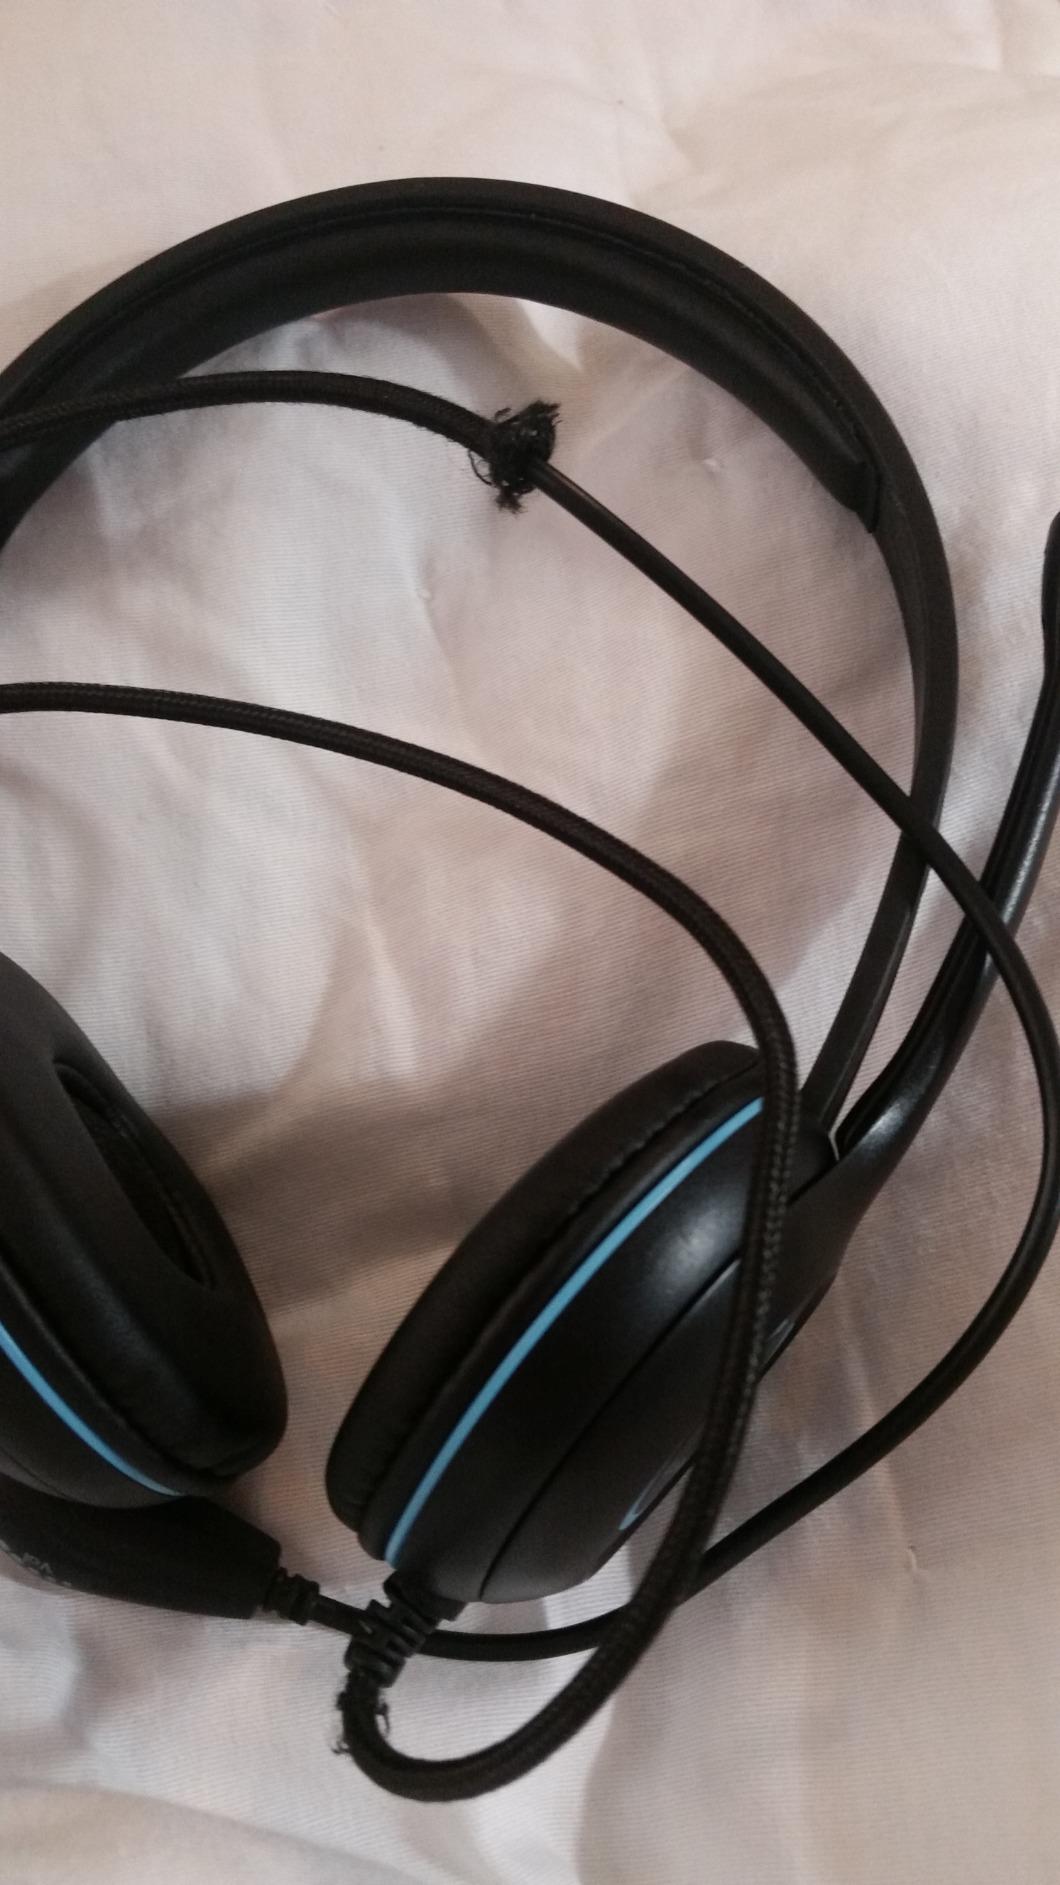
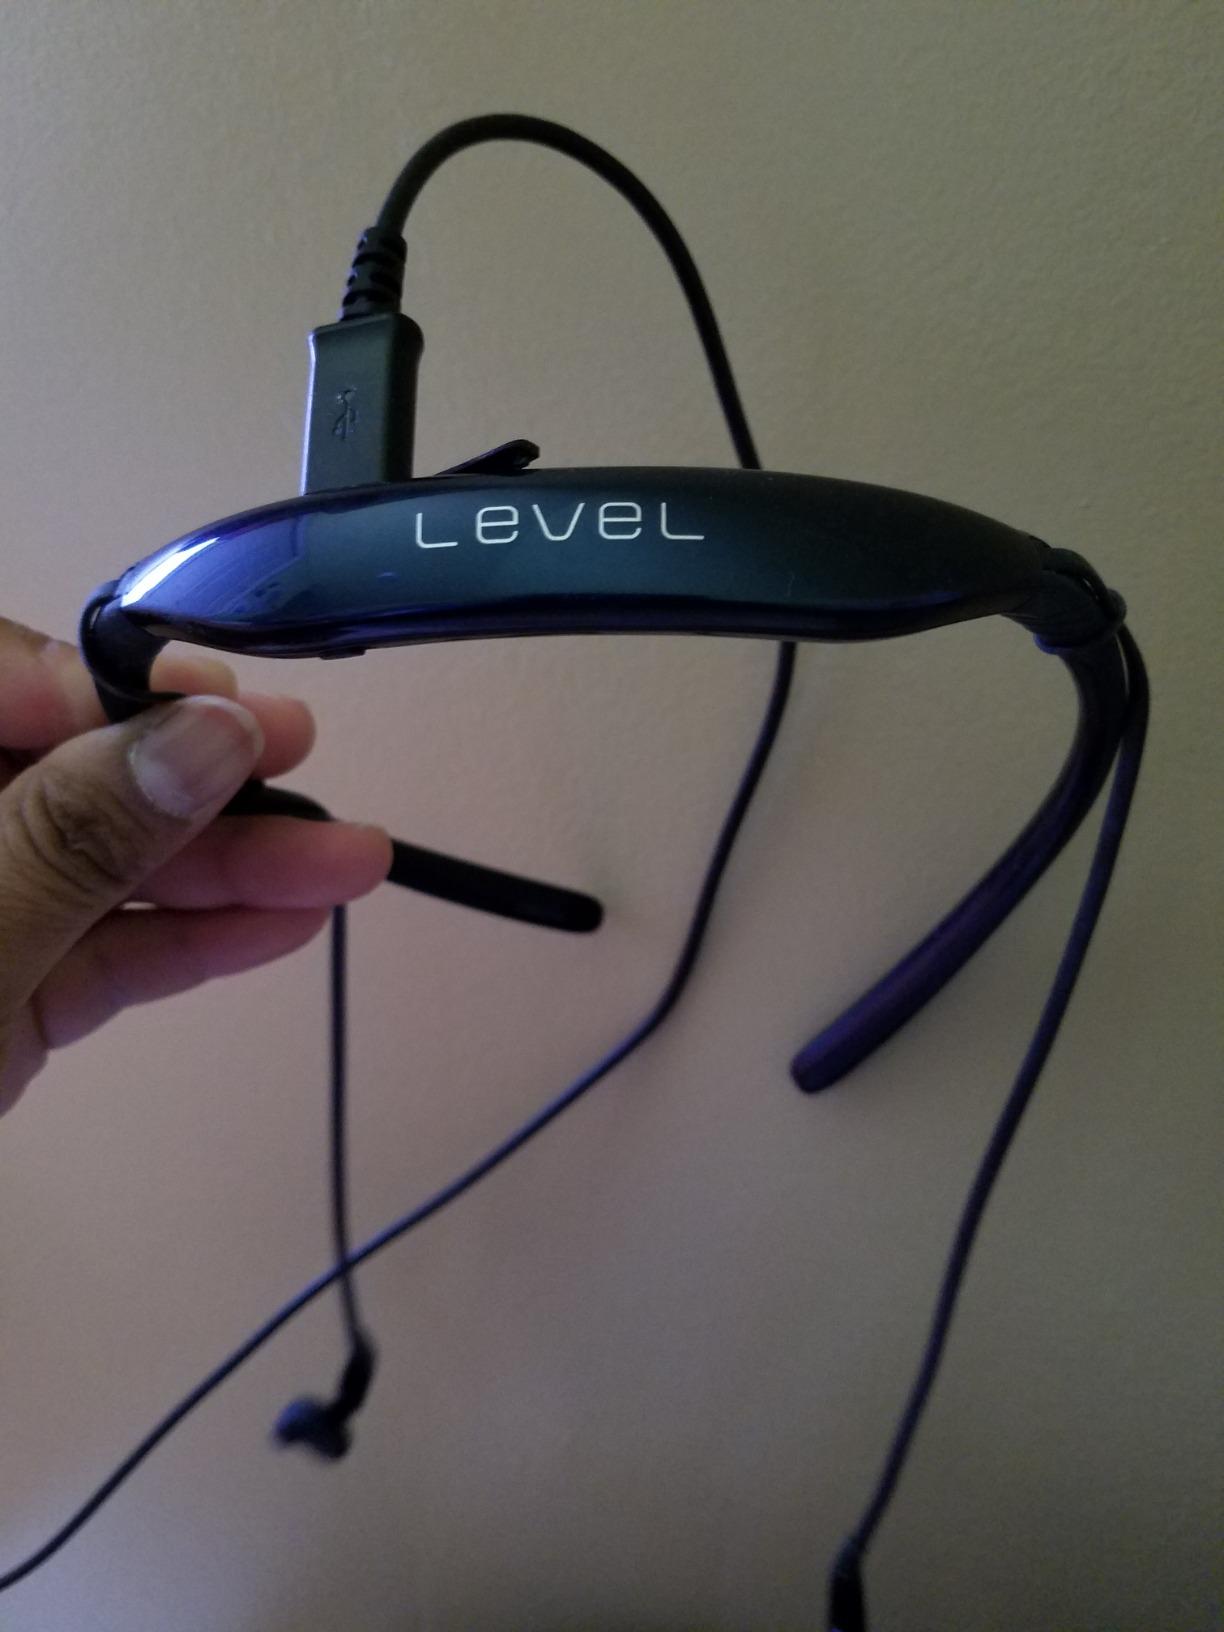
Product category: headphones
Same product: no